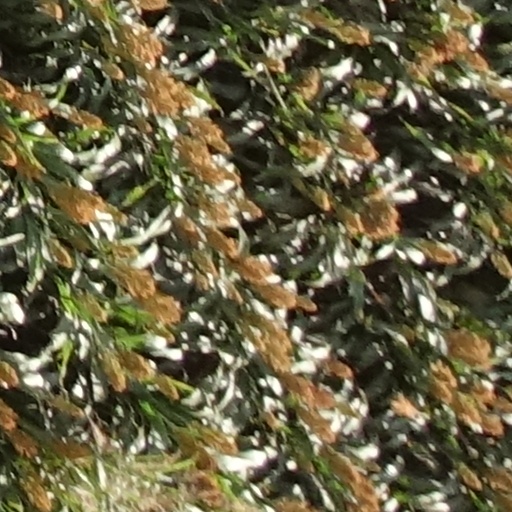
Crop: sorghum